Jean-Pierre Latz

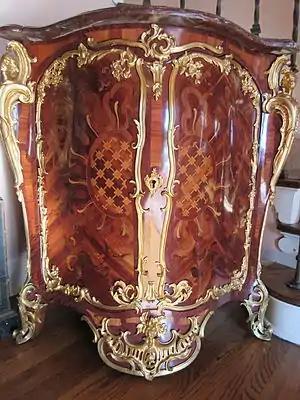
An encoignure by Latz, made circa 1750, is richly ornamented with marquetry and ormolu.

The son of a certain Walter Latz, Jean-Pierre was born near Cologne, where he must have received his training, for when he settled in Paris in 1719, where he was received into the cabinetmakers' guild, he was aged twenty-six. He always retained a certain German weightiness to his designs. When the practice of stamping the carcasses of furniture was introduced in Paris, Latz was already in full career. Nevertheless, his style is individual enough that a range of unstamped case furniture, writing tables and especially clock cases, his specialty, with close stylistic connections to stamped pieces, can be attributed to his workshop. In some cases, carcases by Latz were veneered with marquetry in the shop of Jean-François Oeben, or, possibly, by Roger Vandercruse Lacroix.